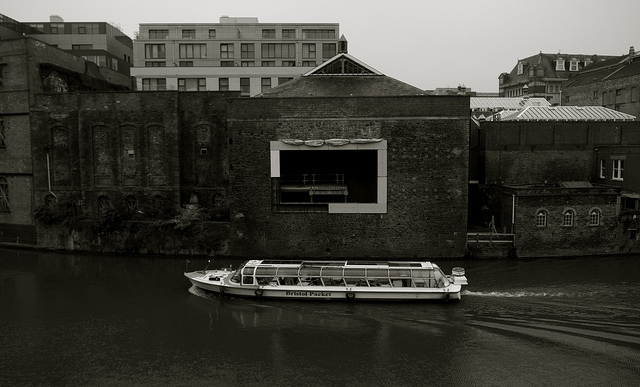
Black and white photo of boat with vintage buildings

a white boat some water buildings and some windows

The boat is riding right past the abandoned buildings.

a small boat on a small body of water

A boat sits in a canal in the middle of a city.